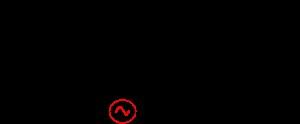
Un système de transmission flexible en courant alternatif, plus connu sous l'acronyme anglais de FACTS est un équipement d'électronique de puissance d'appoint utilisé pour contrôler la répartition des charges